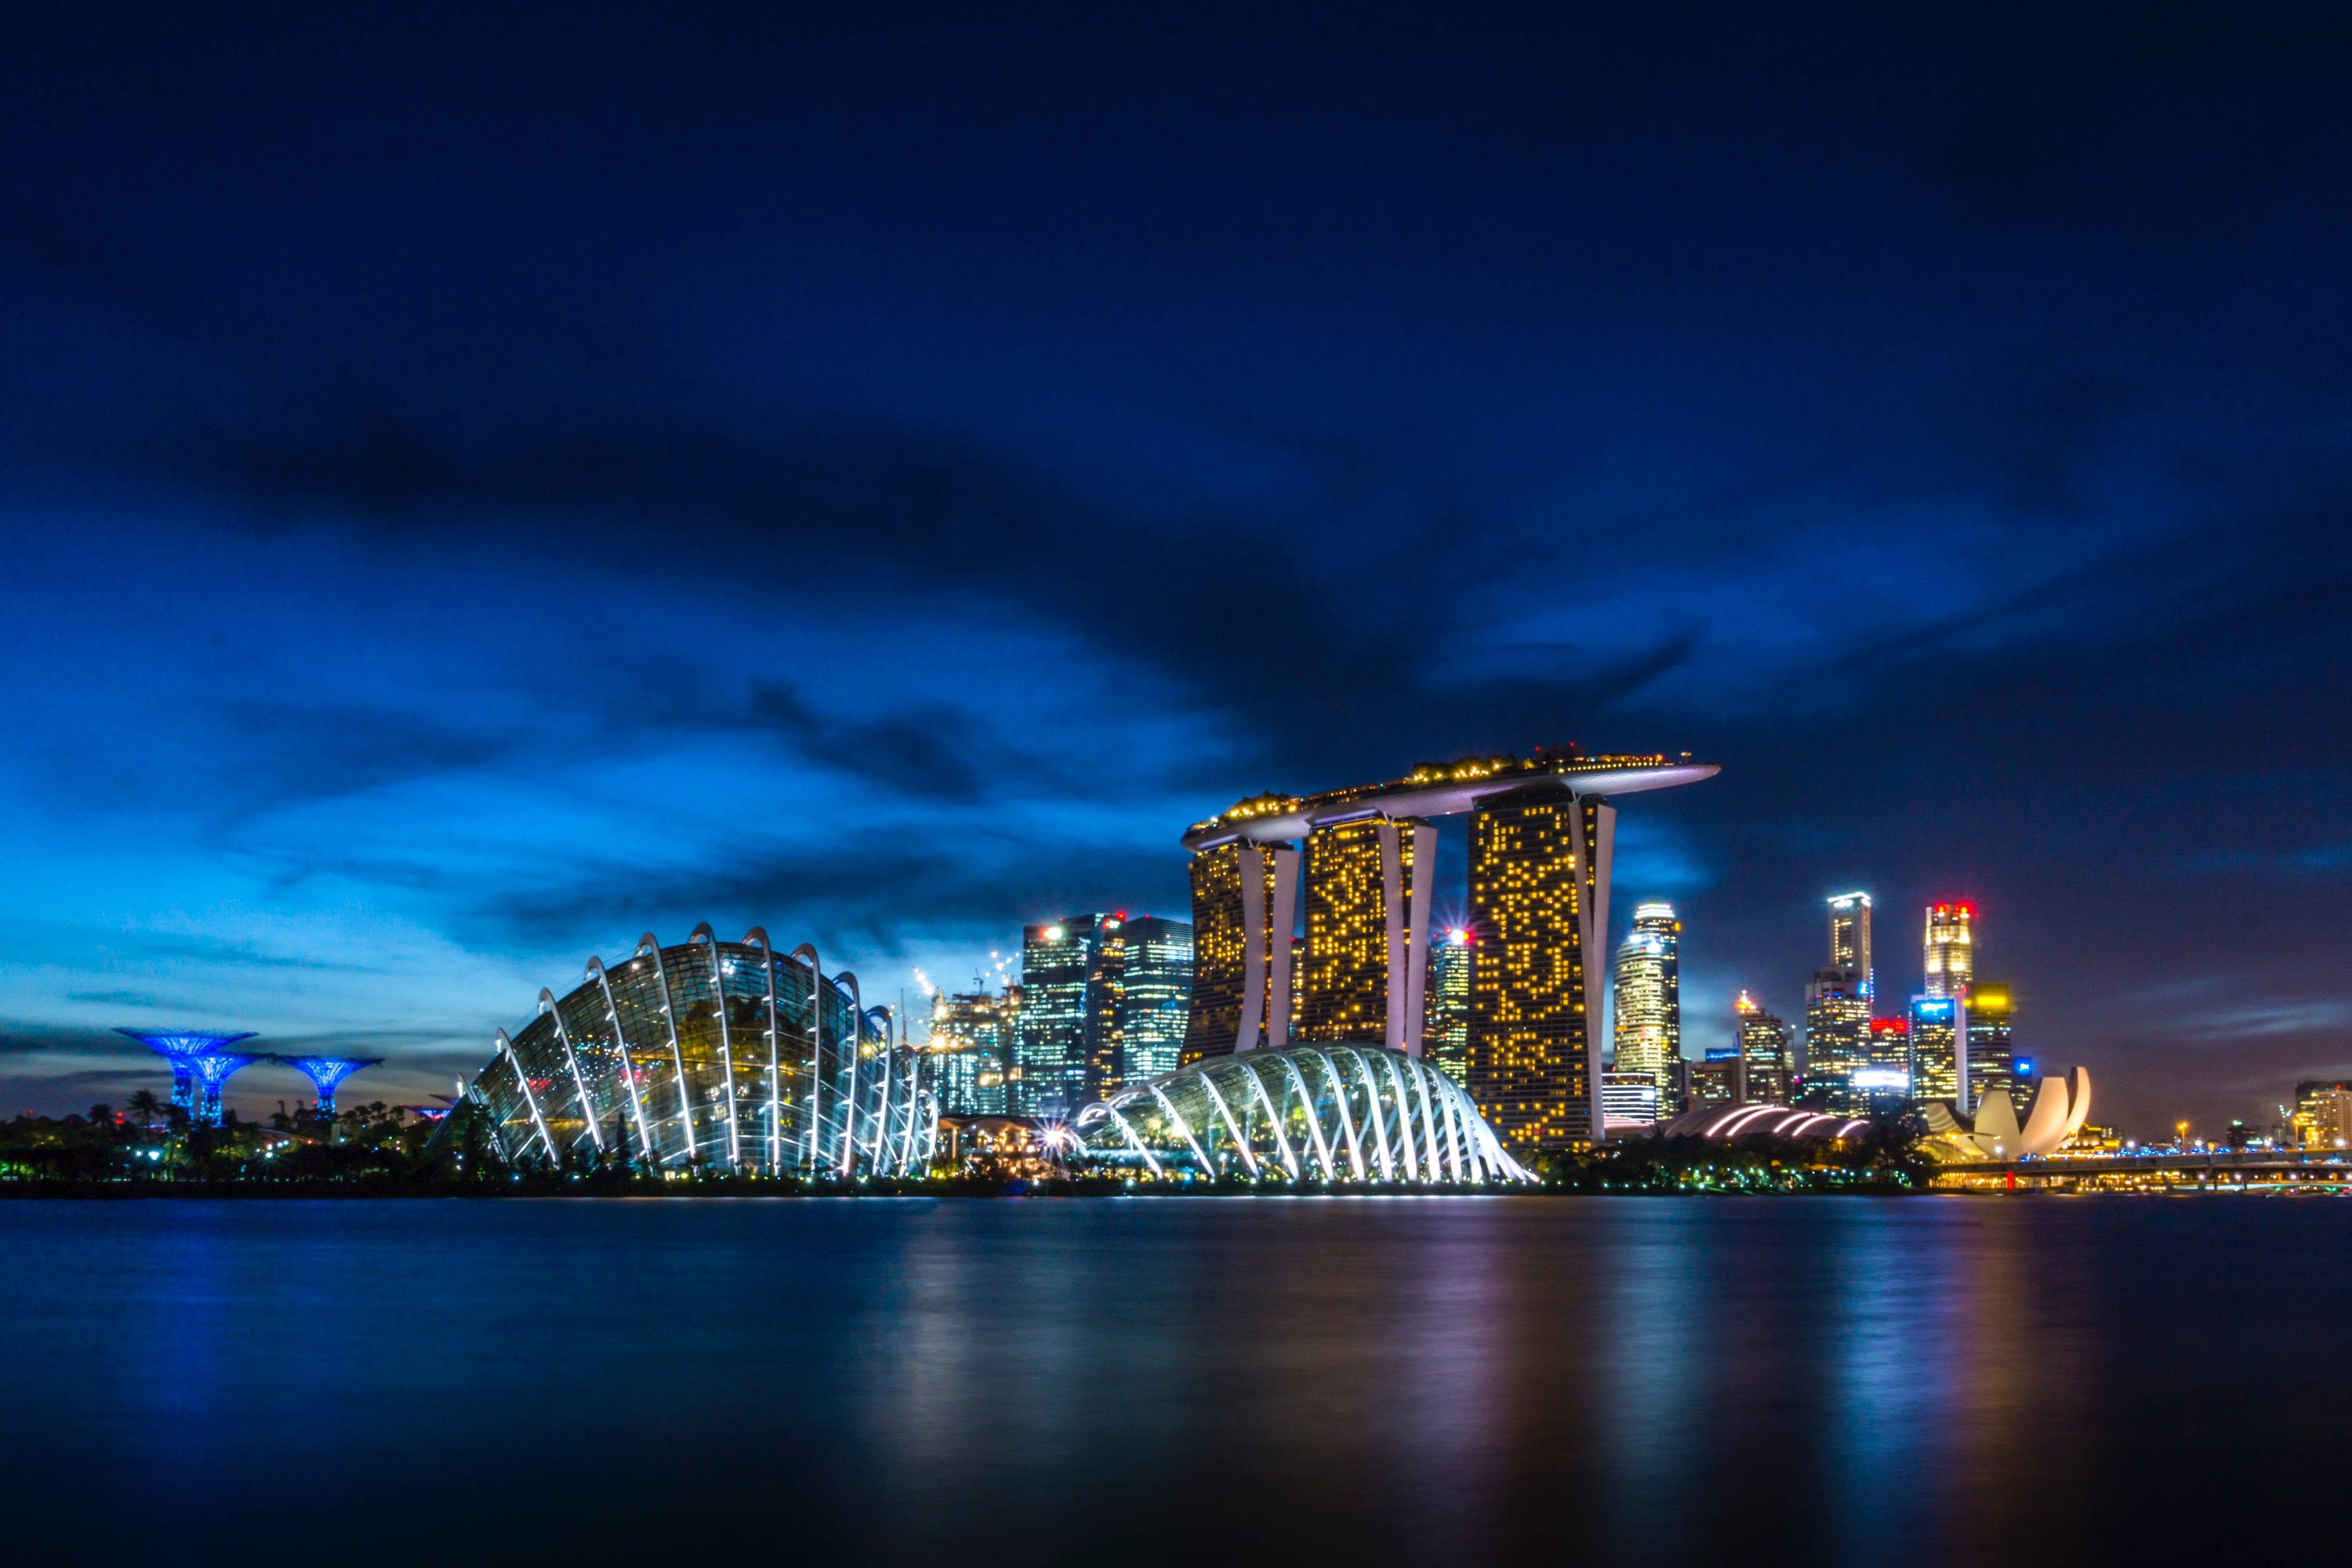
horizon, sky, skyline, night, dawn, city, skyscraper, cityscape, panorama, downtown, dusk, evening, reflection, landmark, metropolis, urban area, geographical feature, human settlement, computer wallpaper, metropolitan area